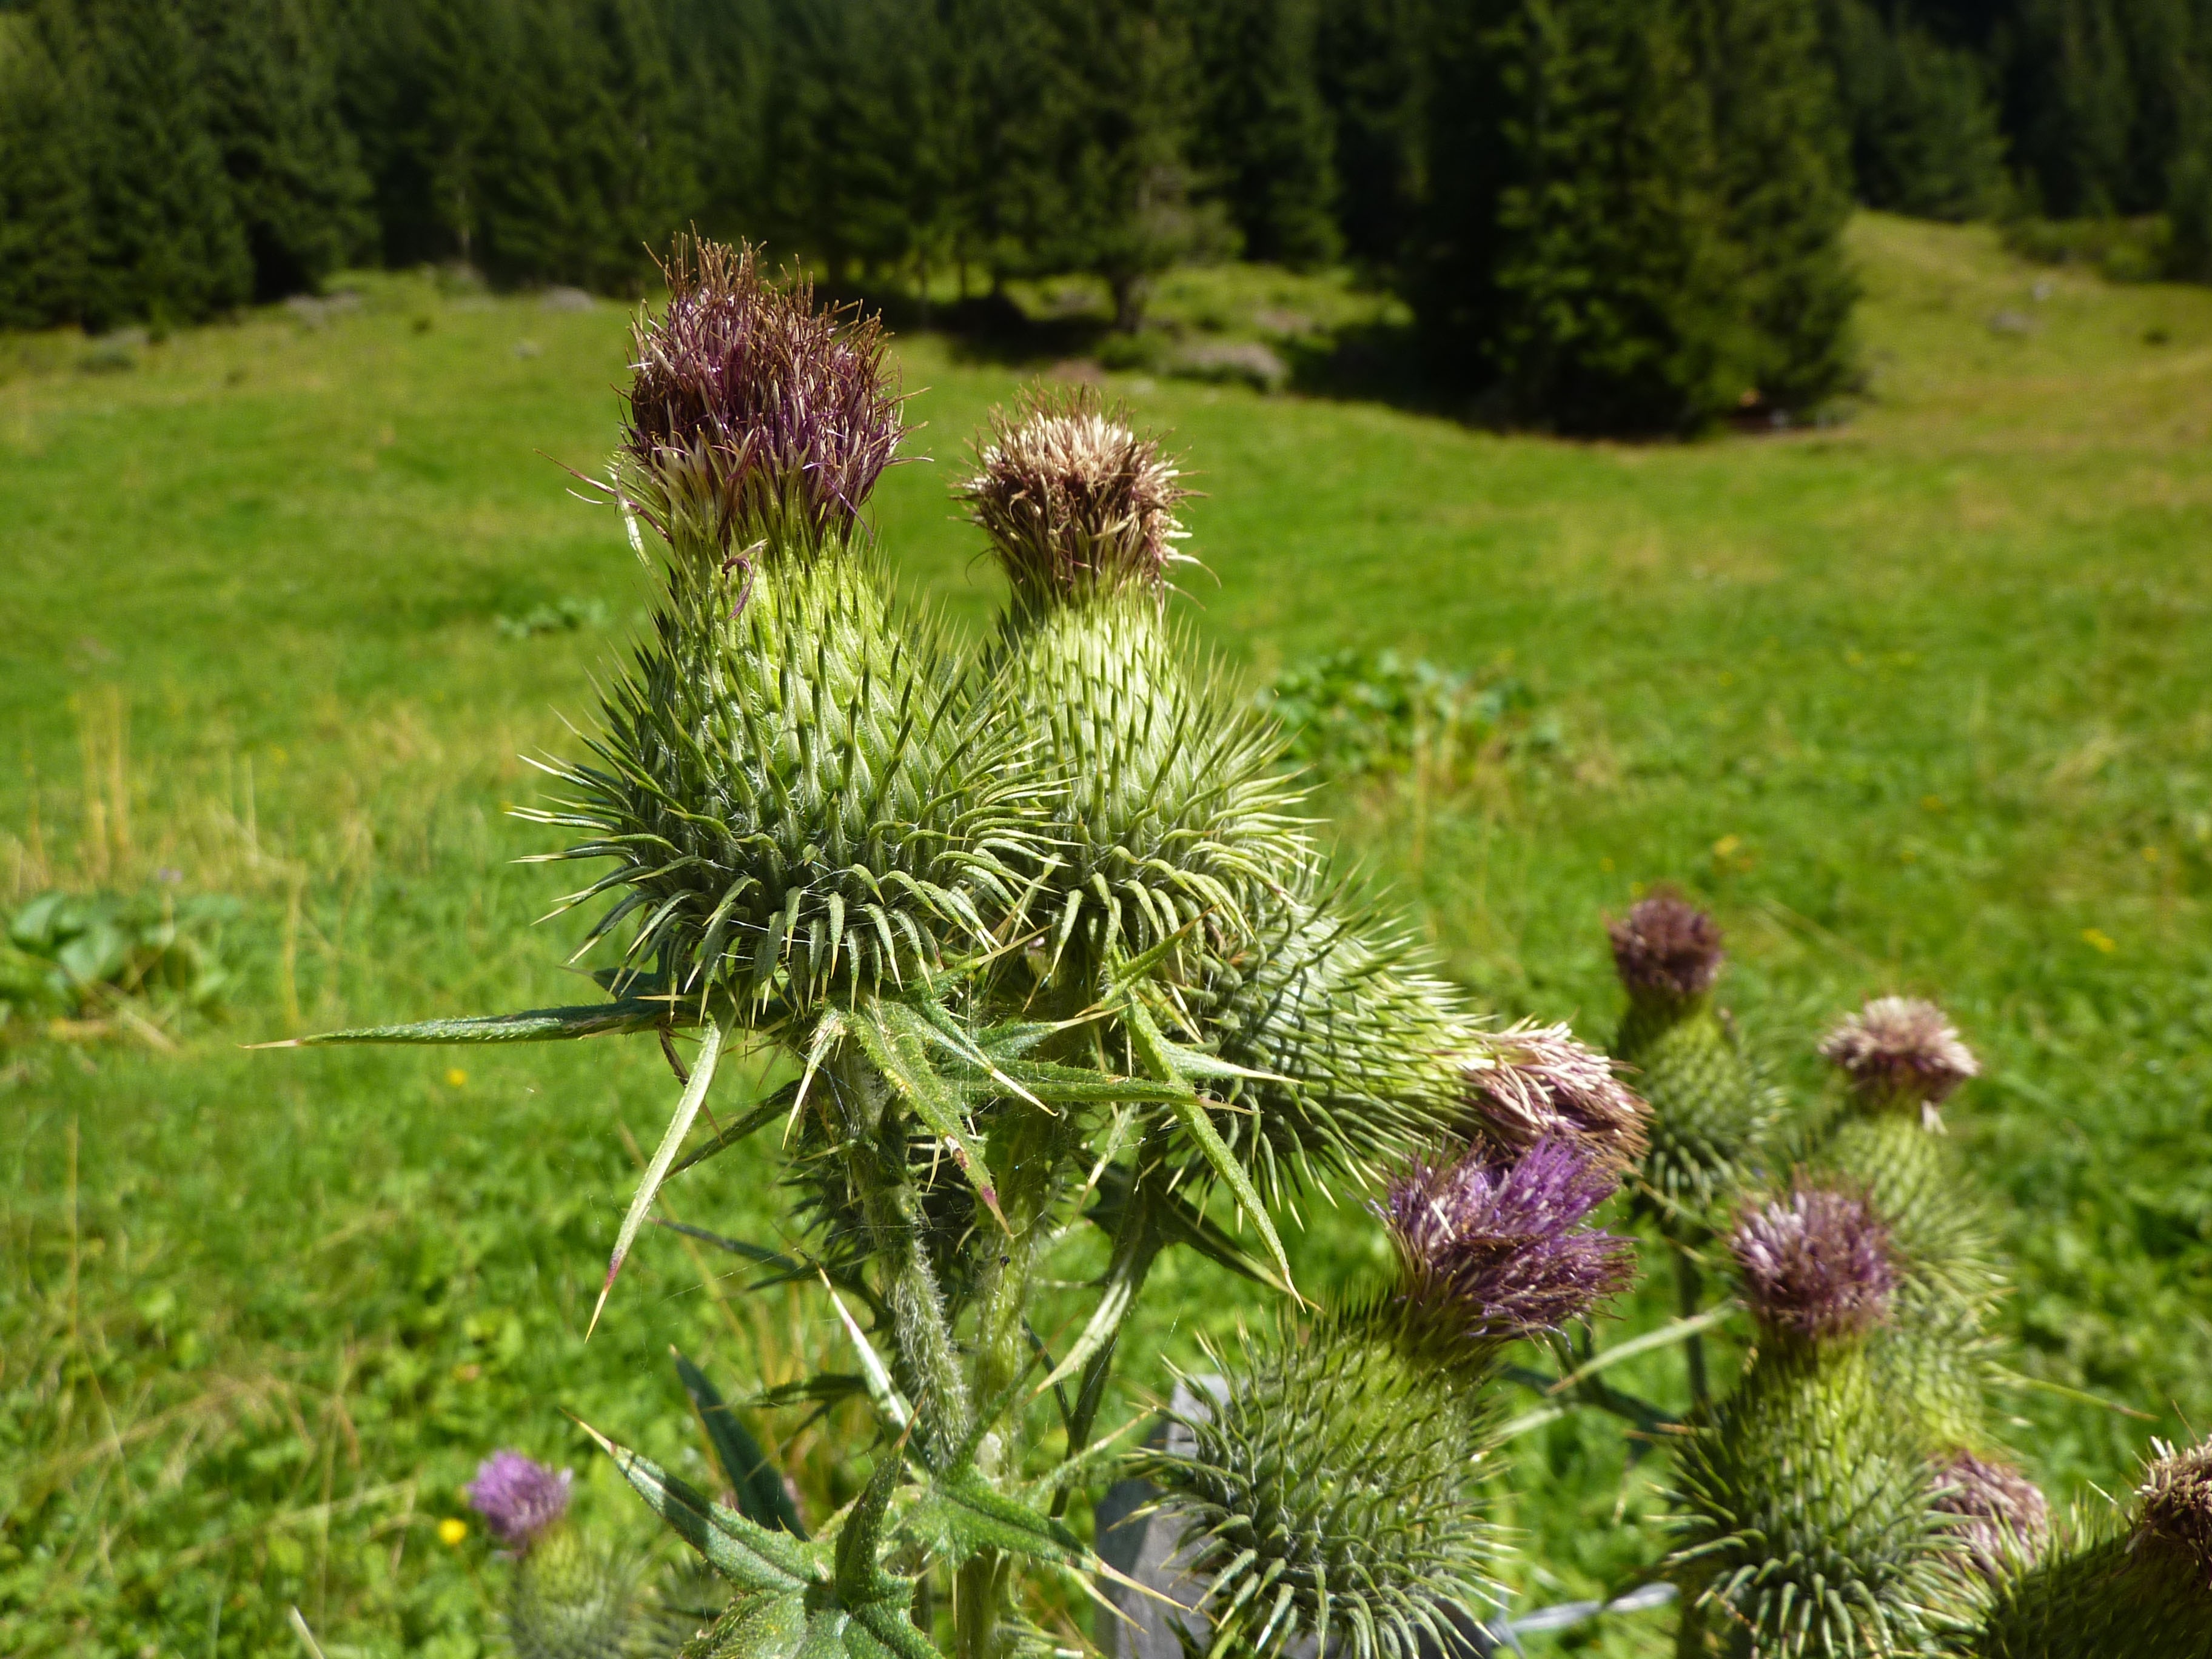
tree, nature, plant, meadow, prairie, flower, produce, botany, garden, flora, wildflower, thistle, larch, flowering plant, daisy family, woody plant, land plant